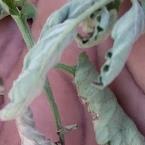
Crop: Tomato
Condition: bacterial-floundering-d